Philip II of France

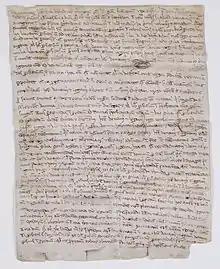
Will of Philip II, September 1222

When Pope Innocent III called for a crusade against the "Albigensians", or Cathars, in Languedoc in 1208, Philip did nothing to support it, though he did not stop his nobles from joining in. The war against the Cathars did not end until 1244, when their last strongholds were finally captured. The fruits of the victory, the submission of the south of France to the crown, were to be reaped by Philip's son Louis VIII and grandson Louis IX. From 1216 to 1222, Philip also arbitrated in the War of the Succession of Champagne and finally helped the military efforts of Duke Odo III of Burgundy and Holy Roman Emperor Frederick II to bring it to an end.